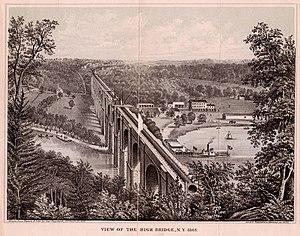
Le High Bridge est le plus ancien pont de New York, ayant à l'origine ouvert en tant qu'aqueduc de Croton en 1848. Il a rouvert en 2015 comme voie piétonne après avoir été fermé pendant plus de 45 ans. Pont en arc en acier d'une hauteur de 42 mètres au dessus de la rivière Harlem, il relie les Boroughs new-yorkais du Bronx et de Manhattan.